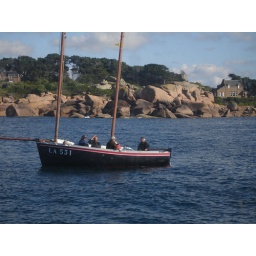
Small fishing boat off the pink granite coastline in northern Brittany.